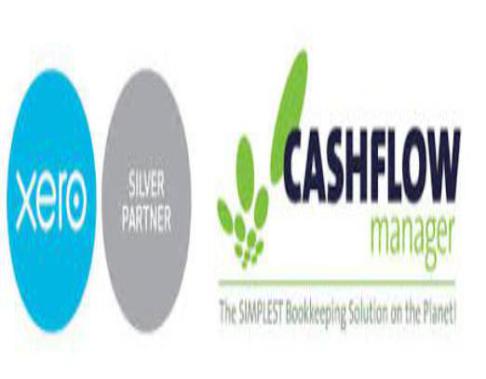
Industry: Others